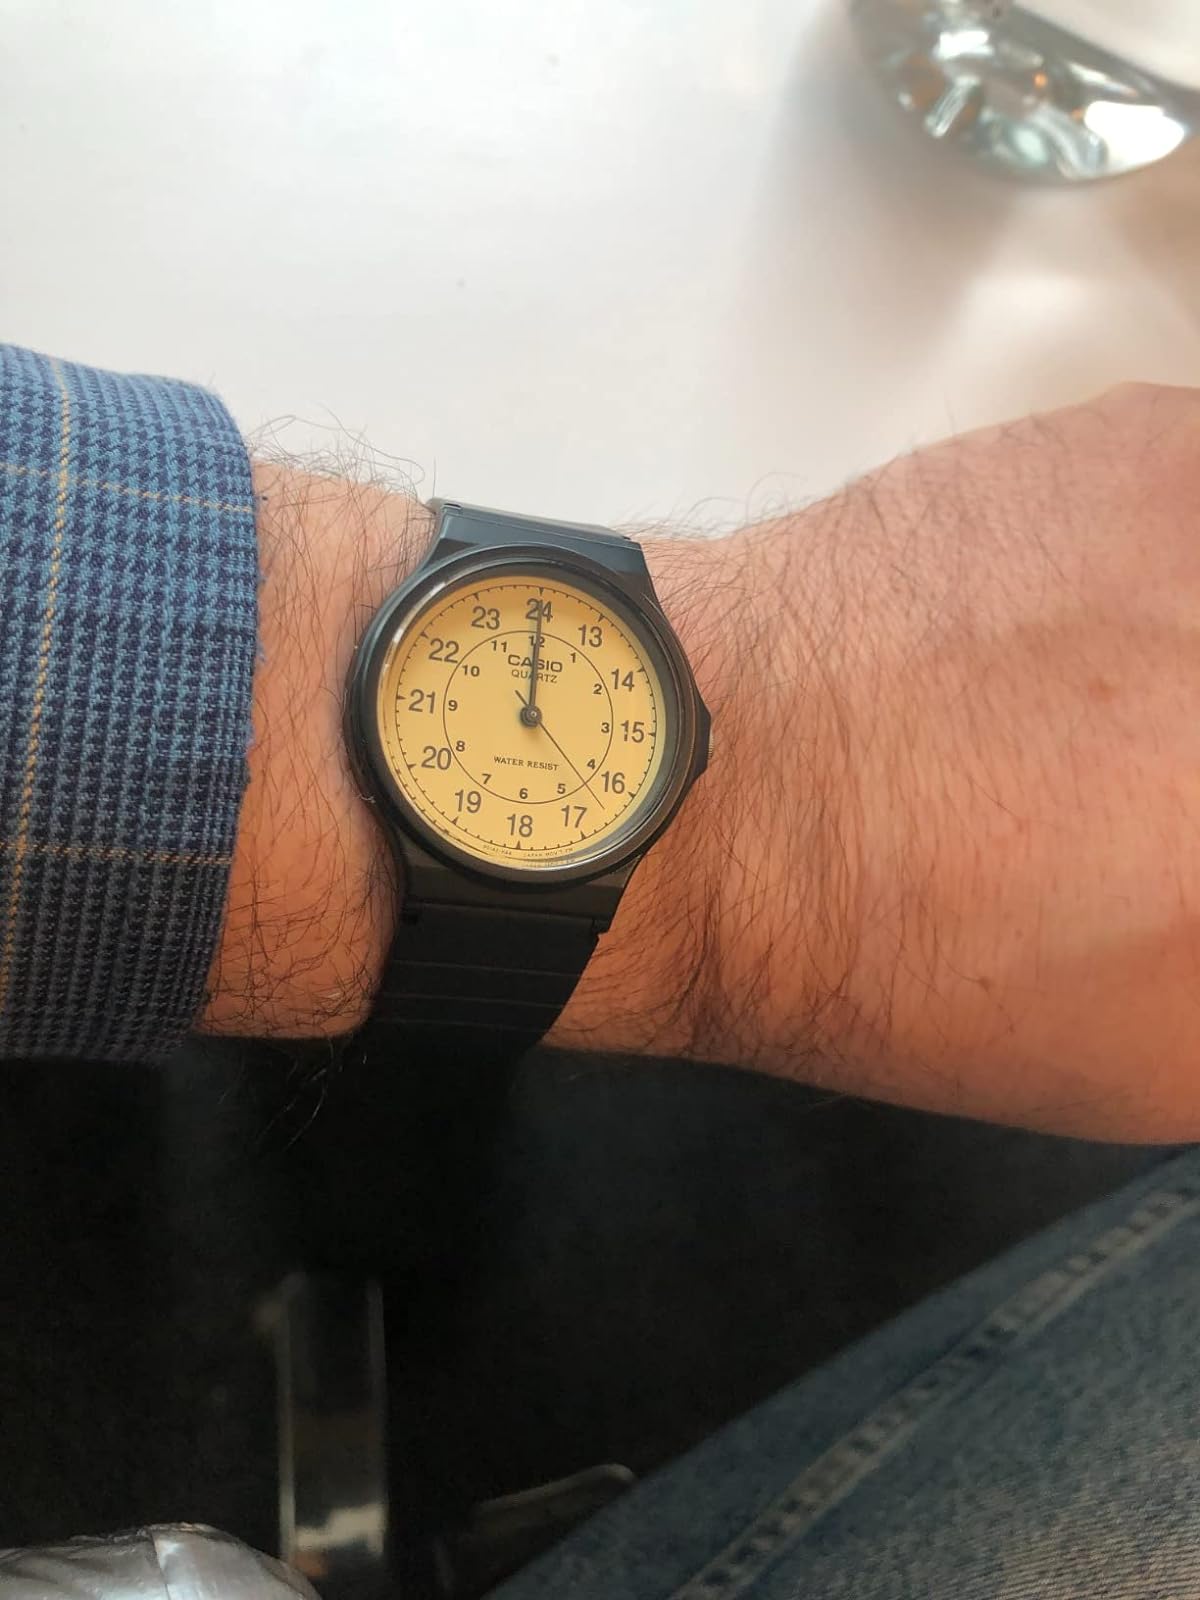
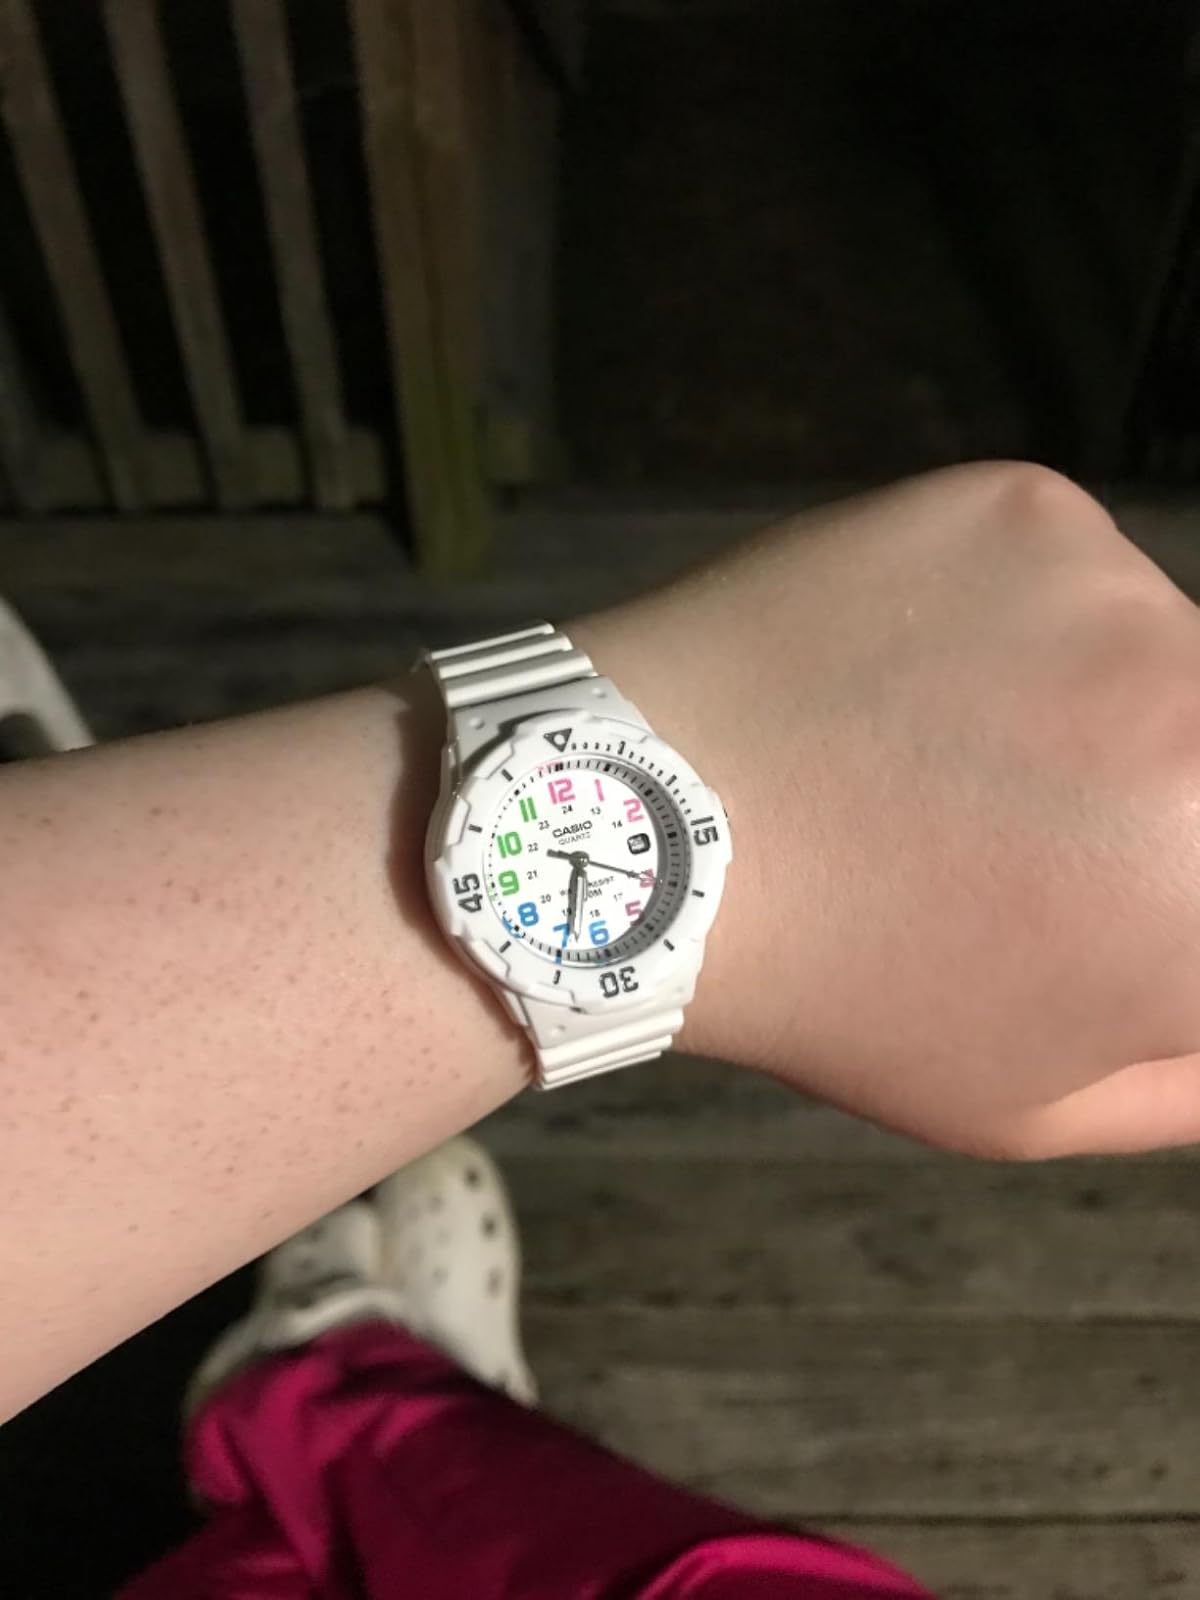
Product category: accessories_watch
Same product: no